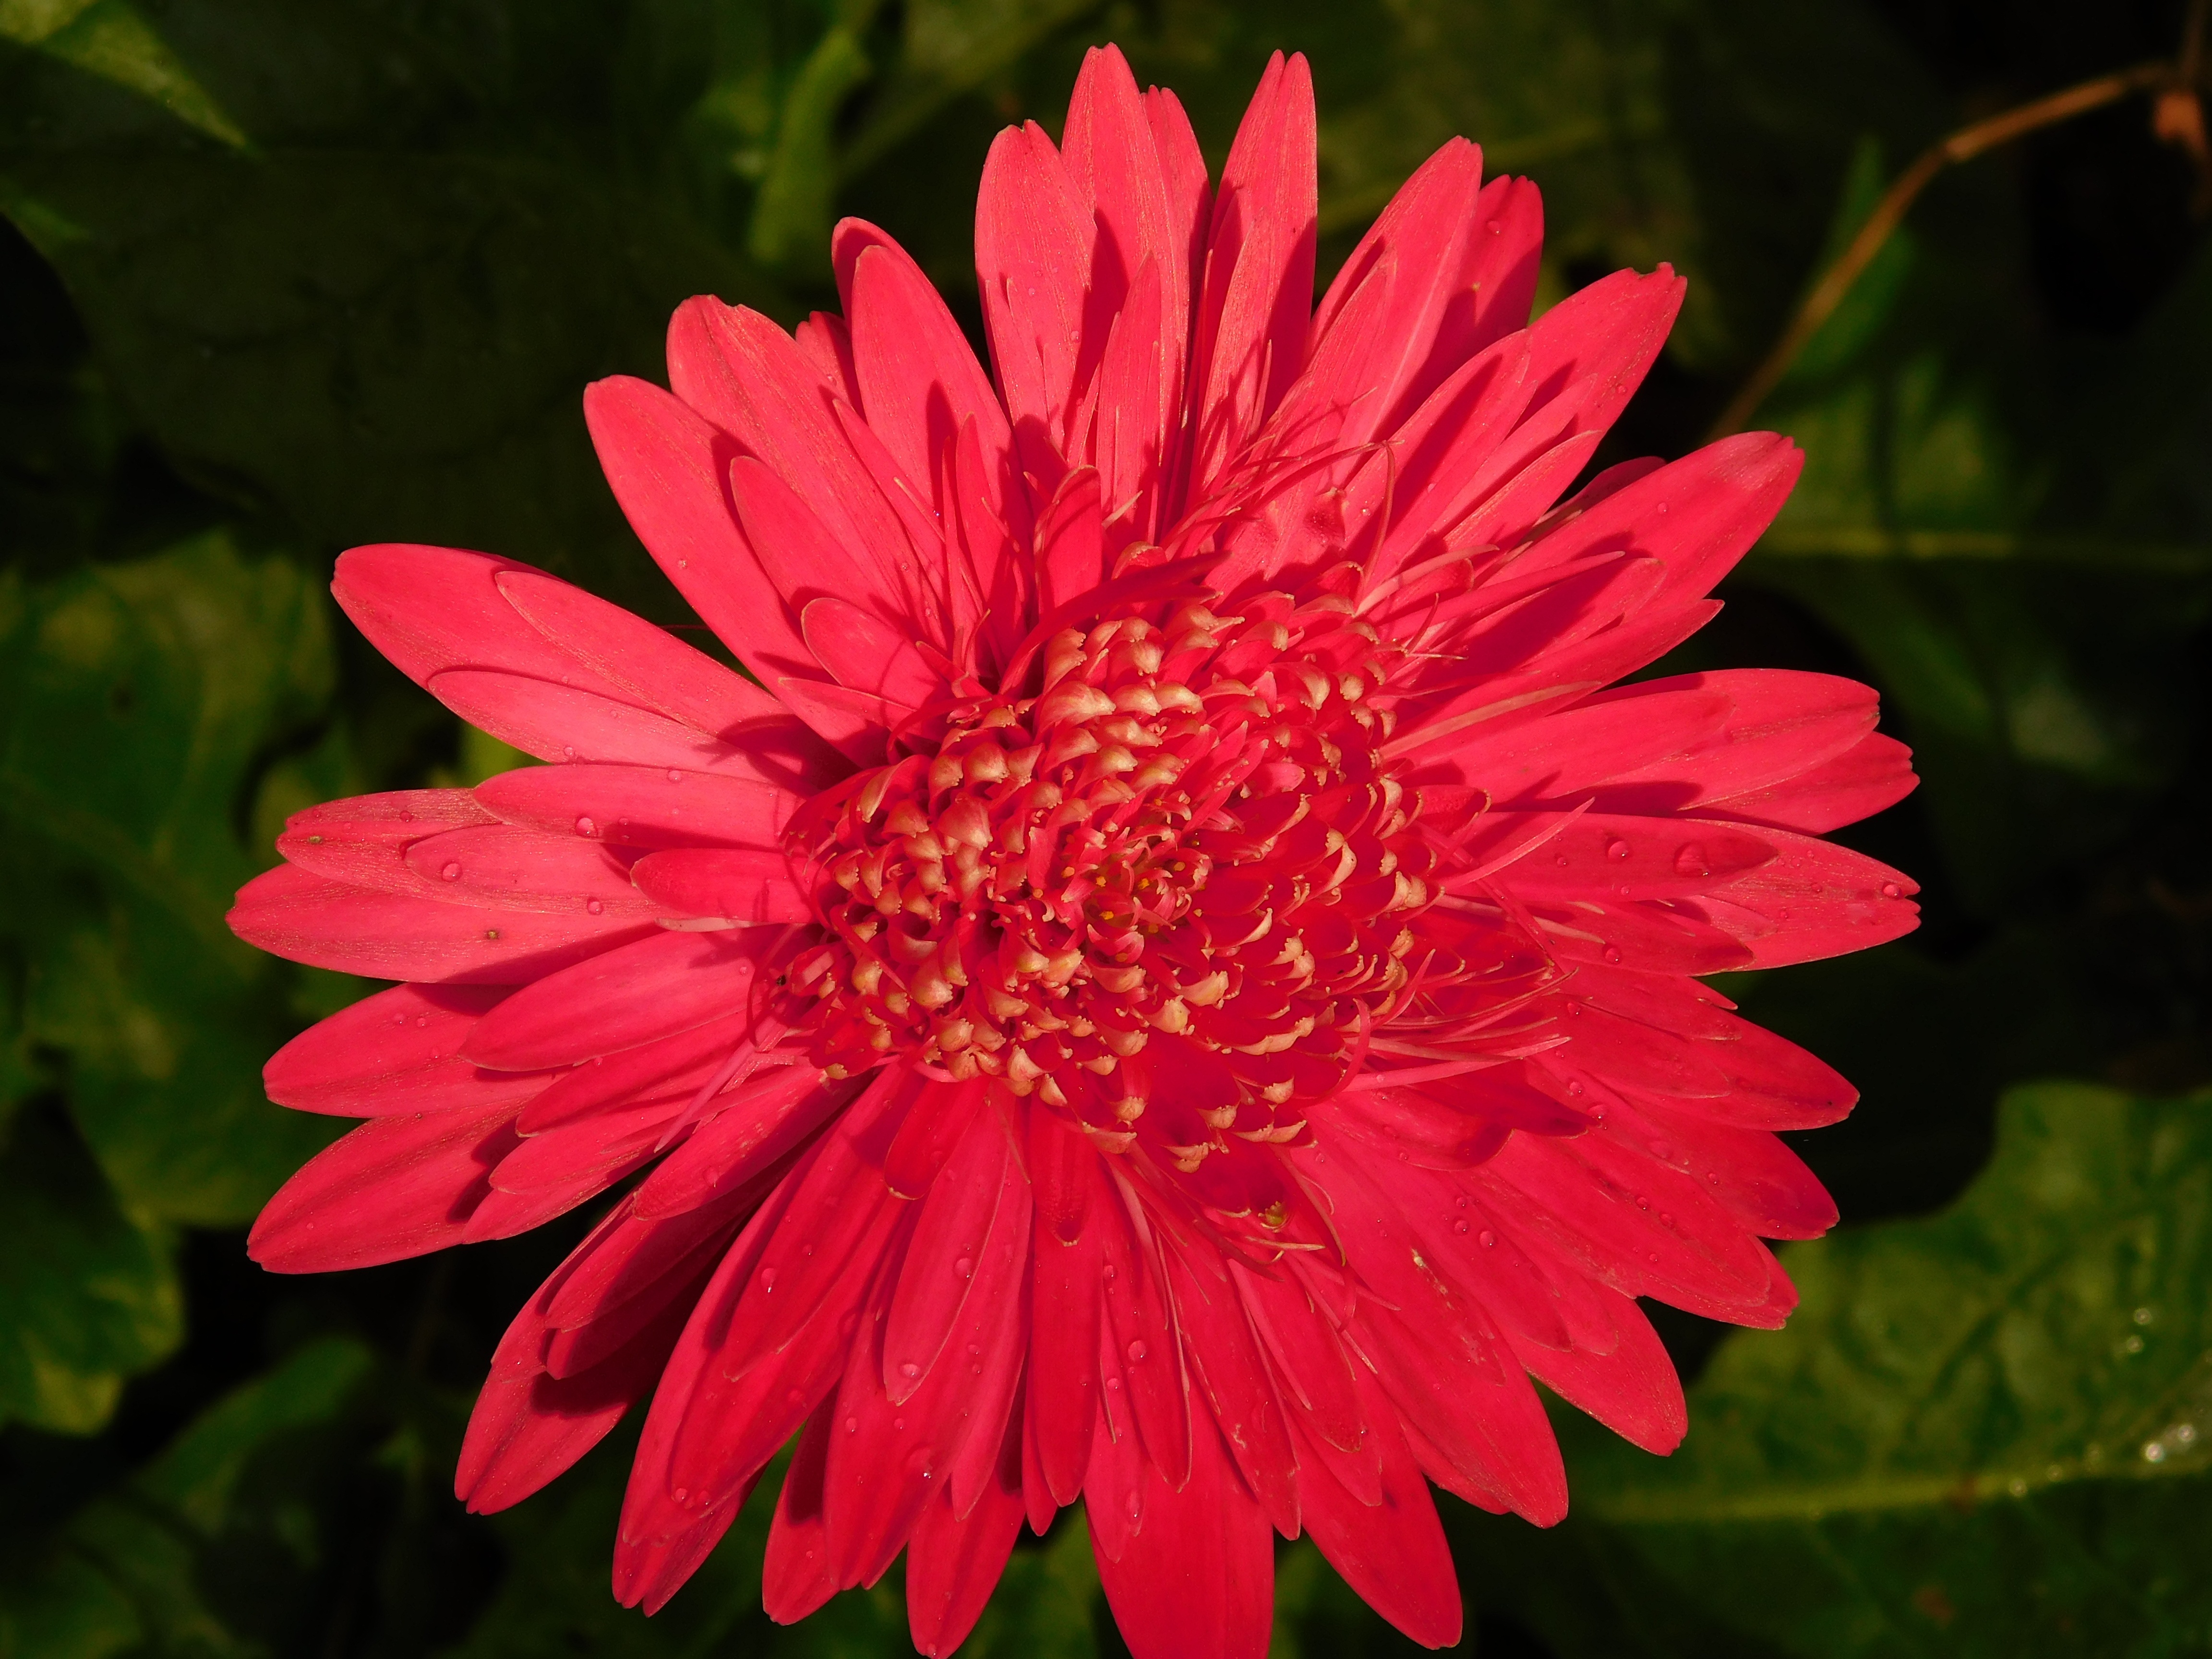
nature, grass, blossom, plant, sky, flower, petal, bloom, summer, rose, decoration, spring, green, red, botany, colorful, garden, flora, dahlia, outdoors, petals, spa, day, gerbera, vibrant, aromatherapy, macro photography, flowering plant, daisy family, annual plant, plant stem, land plant